Erdut killings

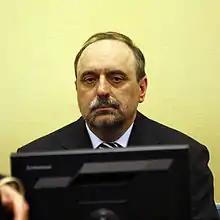
Goran Hadžić at the ICTY in 2011

In August 1995, following Operation Storm, Croatia regained control of territories previously held by Croatian Serb forces, with the exception of eastern Slavonia—the region around Erdut. Eastern Slavonia was gradually transferred to Croatian control based on the Erdut Agreement signed on 12 November 1995, and the transfer, facilitated by United Nations peacekeepers, was completed on 15 January 1998.